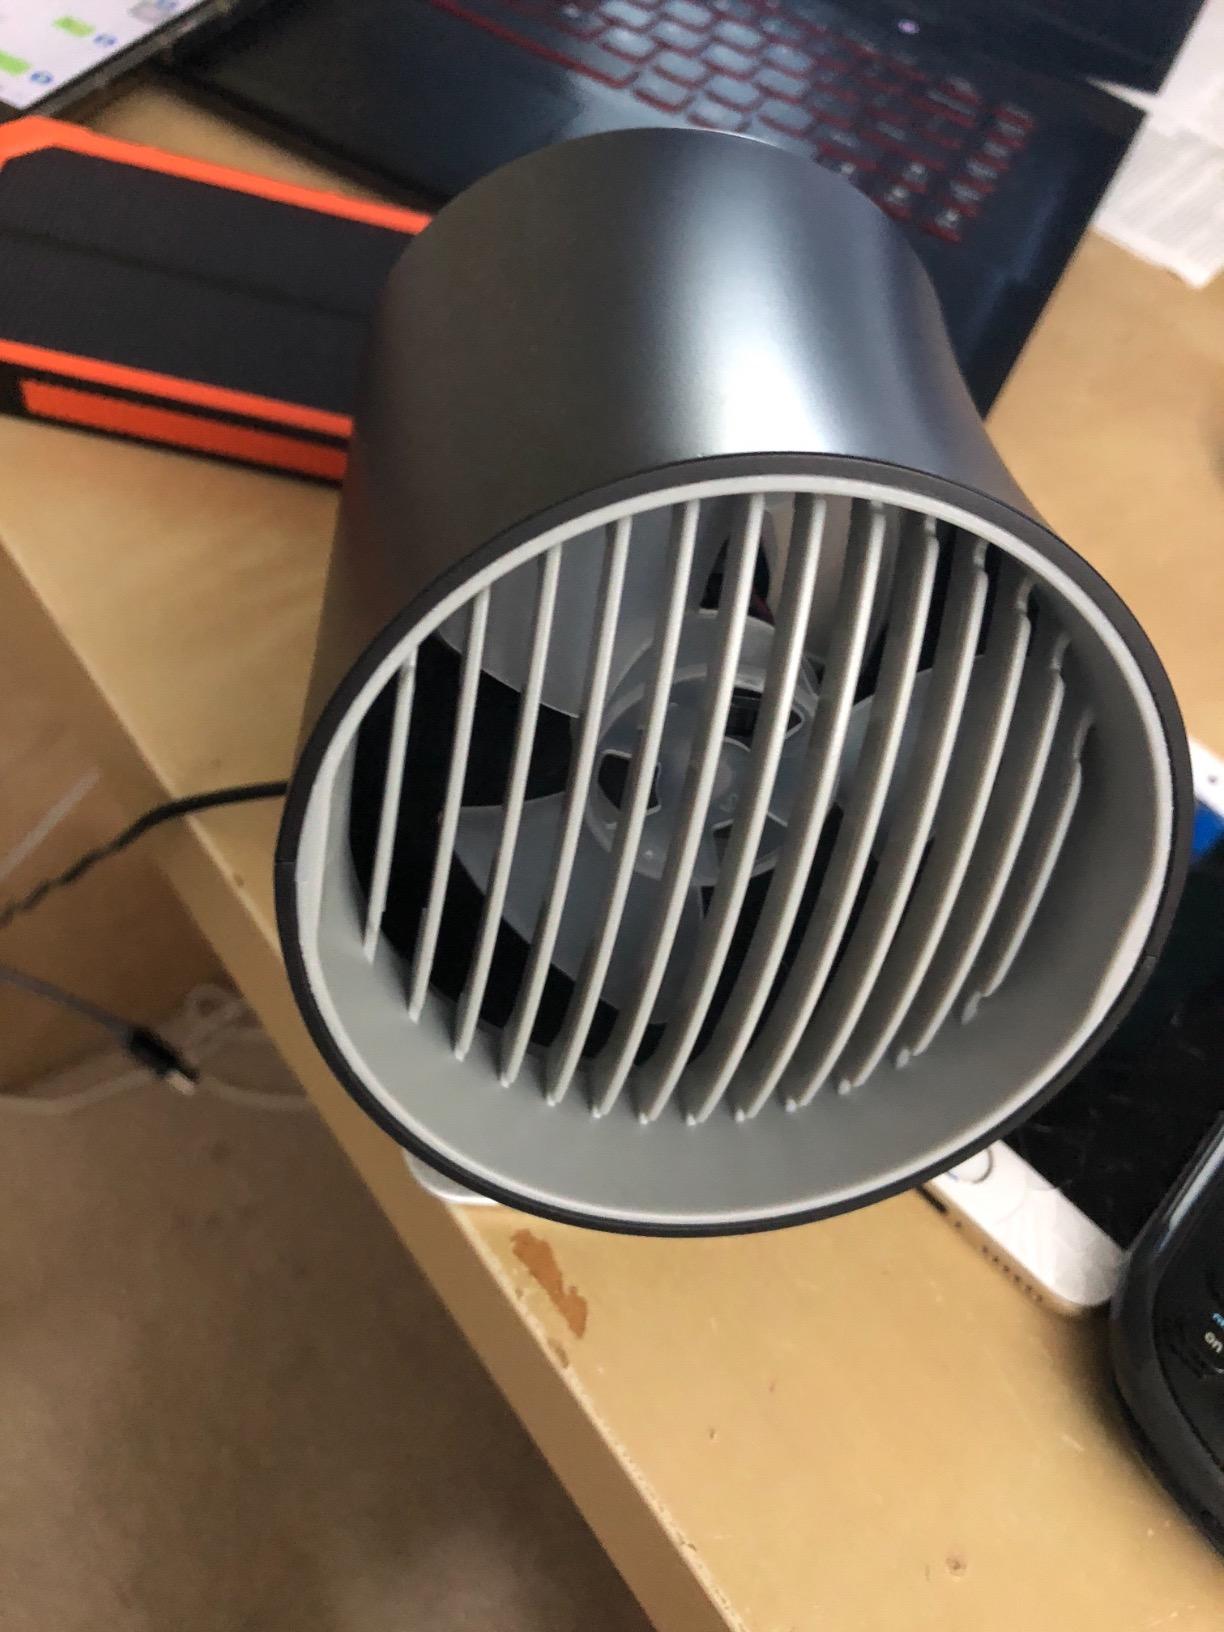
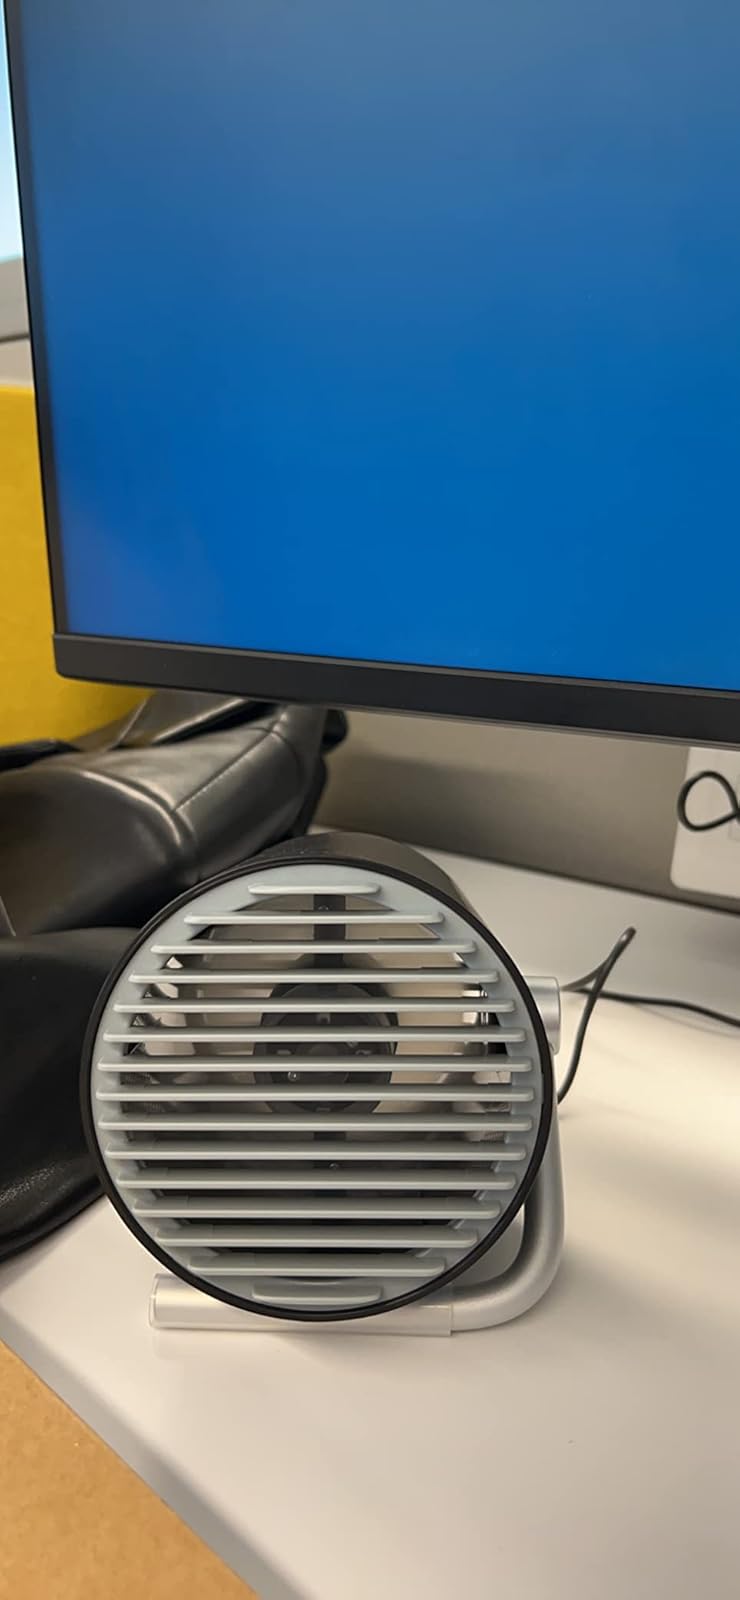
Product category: fan
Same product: no